Morganfield Commercial District

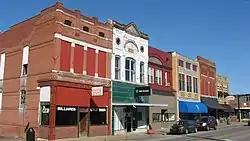

The Morganfield Commercial District is a historic district in Morganfield, Kentucky which was listed on the National Register of Historic Places in 1984.